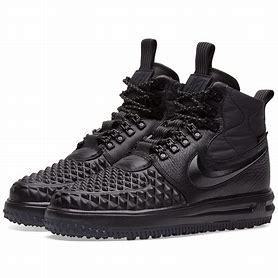
Brand: Nike
Model: Lunar Force 1 Duckboot